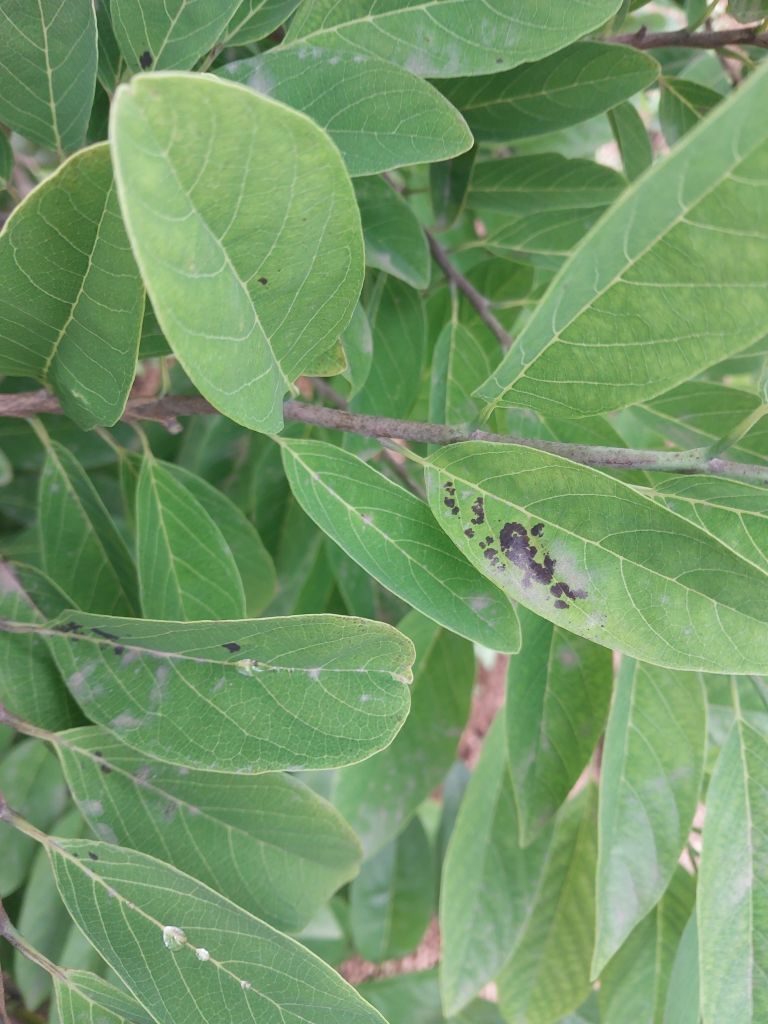
Disease label: Leaf spot on Leaves